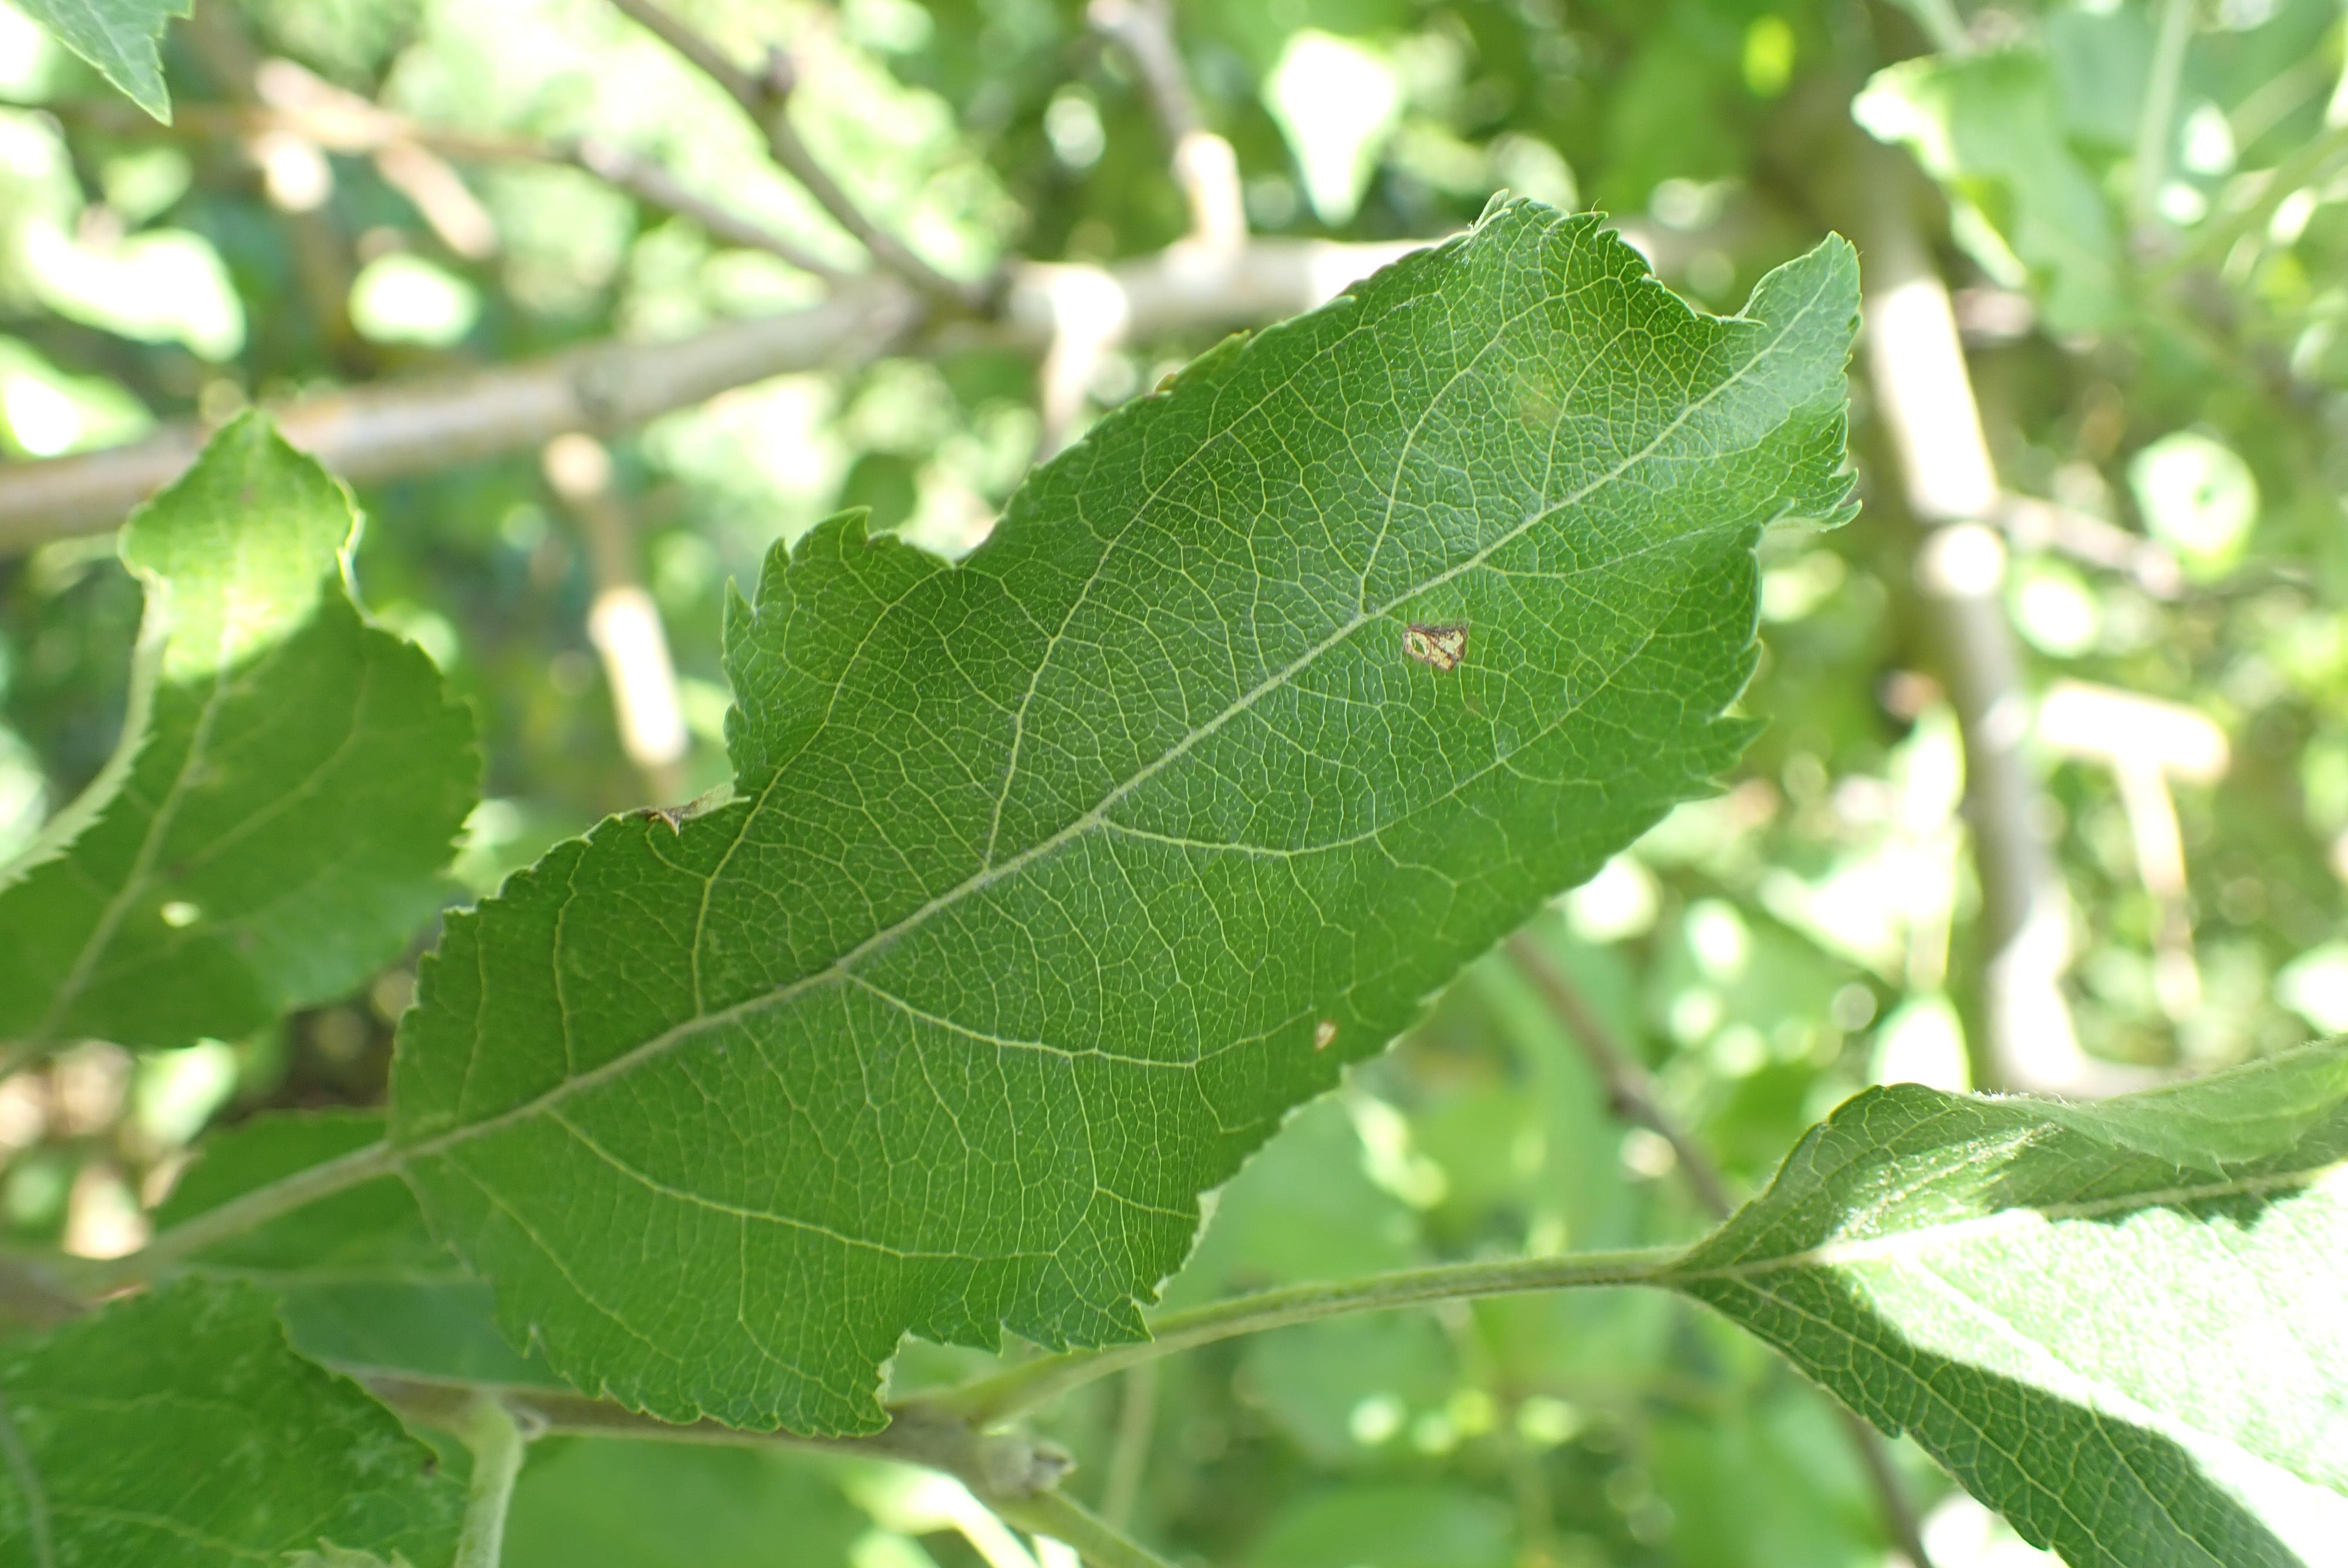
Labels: frog_eye_leaf_spot